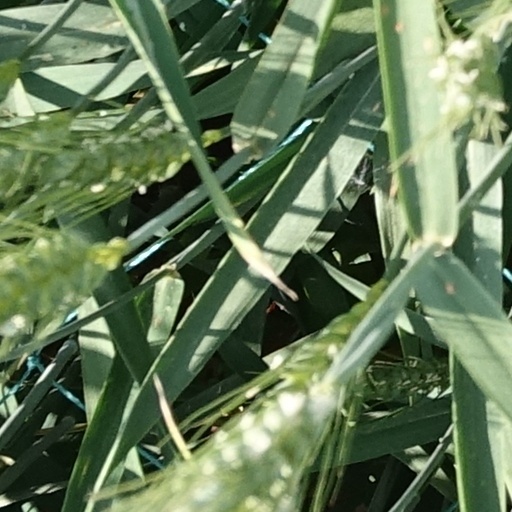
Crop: wheat